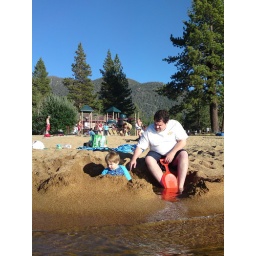
they had a little lake going until the waves and what seemed like high tide did in their walls